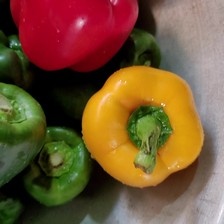
Label: capsicum